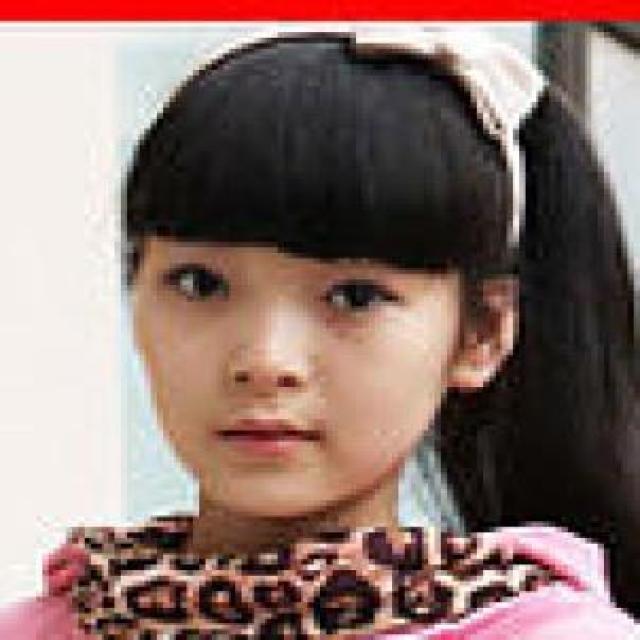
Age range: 13-20